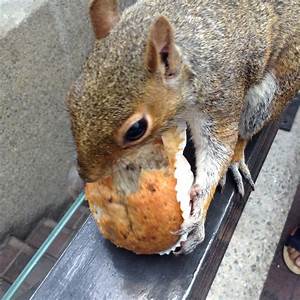
Label: scoiattolo